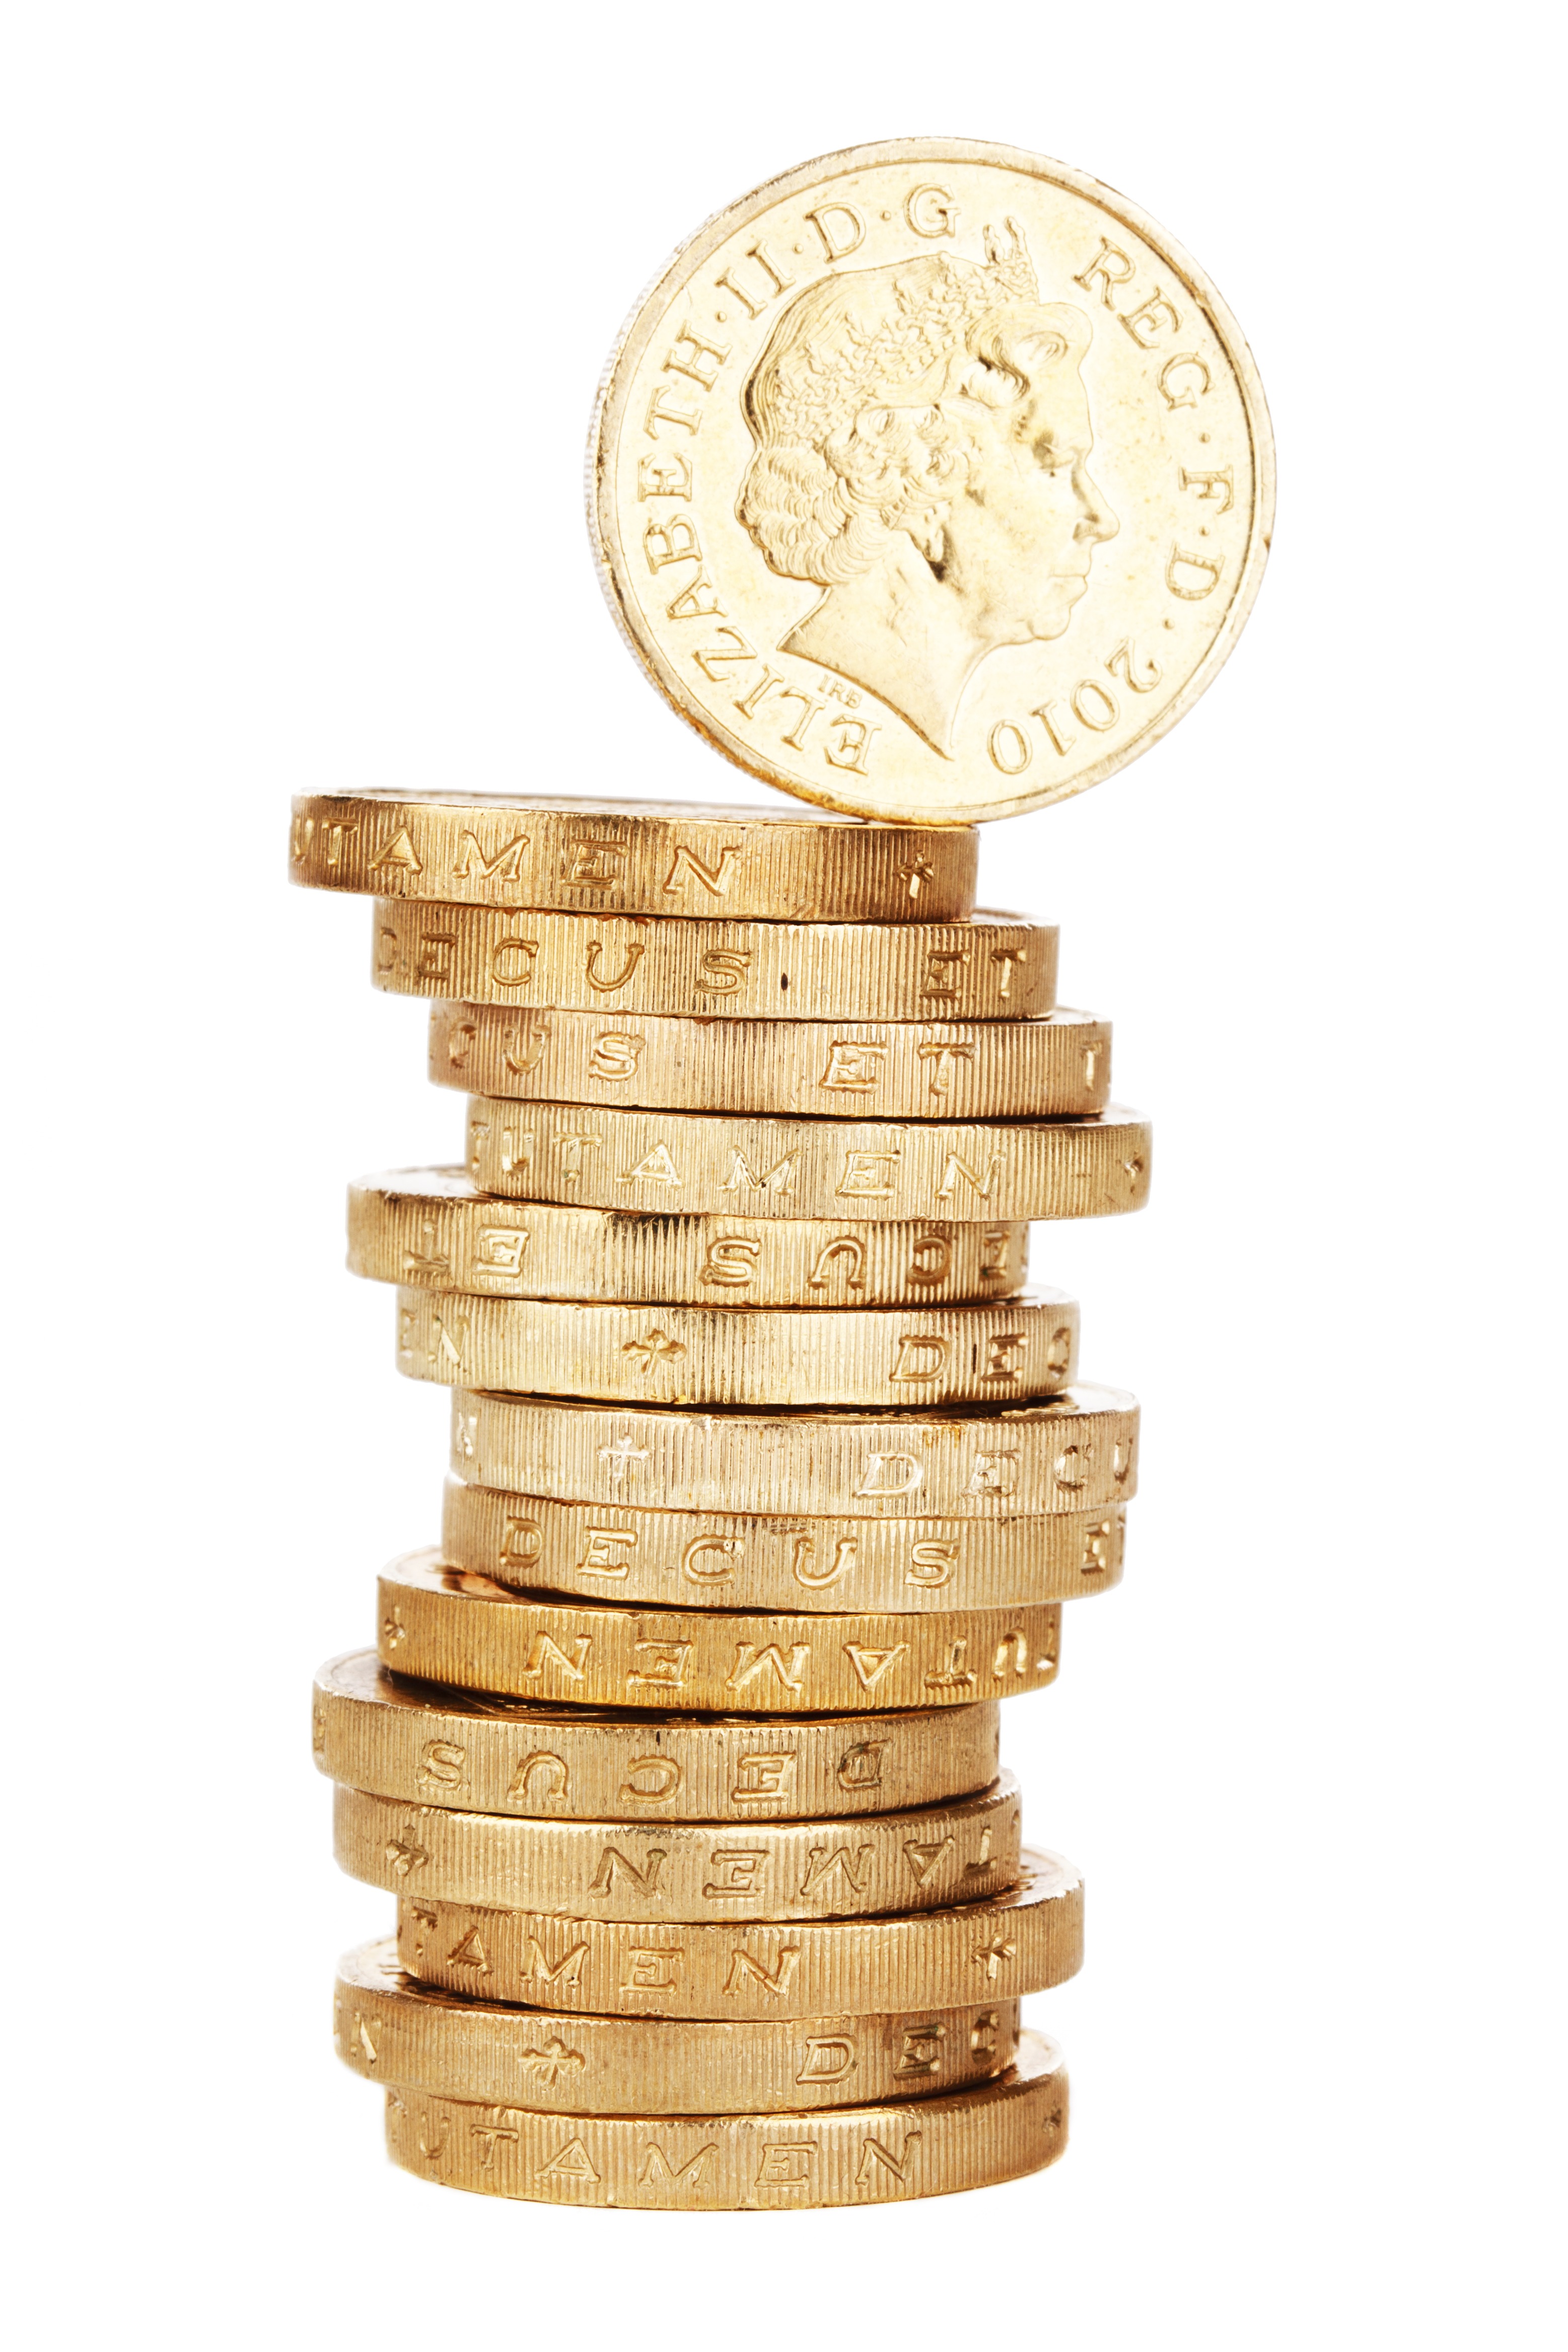
white, isolated, pile, golden, metal, money, market, business, stack, material, cash, gold, brass, stock, currency, coin, concept, credit, financial, savings, pound, finance, wealth